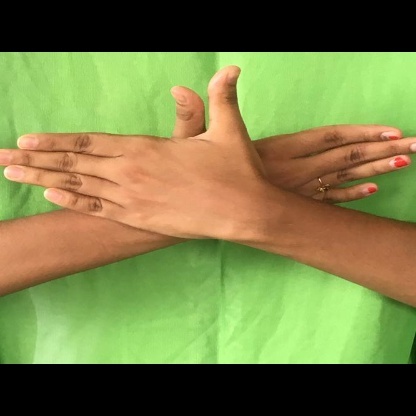
Mudra: Garuda